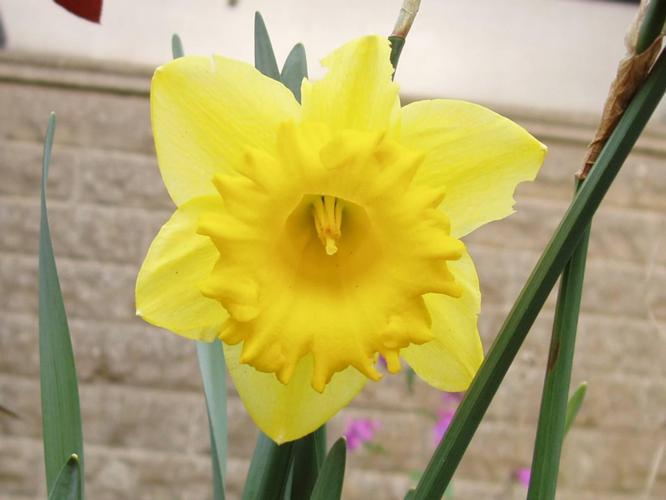
Label: daffodil